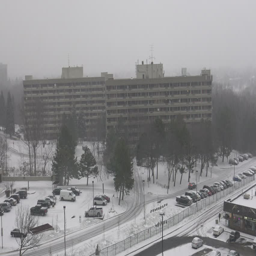
aerial view of urban winter scene during a snowstorm